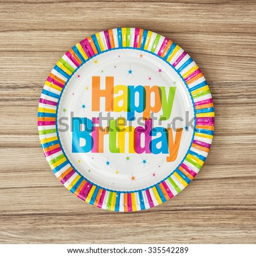
paper plates designed for birthday party on the wooden background .